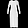
Label: Dress